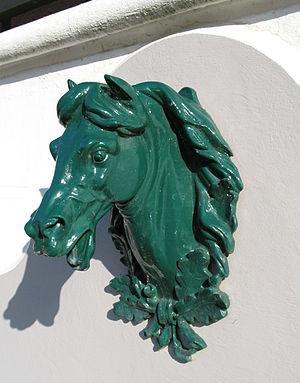
Le haras de Jardy était un haras français de réputation internationale, situé à Marnes-la-Coquette, en lisière de la forêt domaniale de Fausses Reposes, à 30 minutes du centre de Paris. Il a été rendu célèbre par Edmond Blanc et Marcel Boussac. C'est désormais un parc omnisports à dominante hippique.